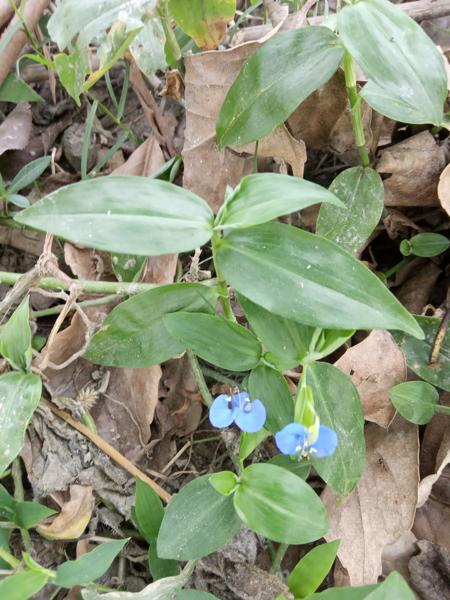
Weed species: Commelina benghalensis